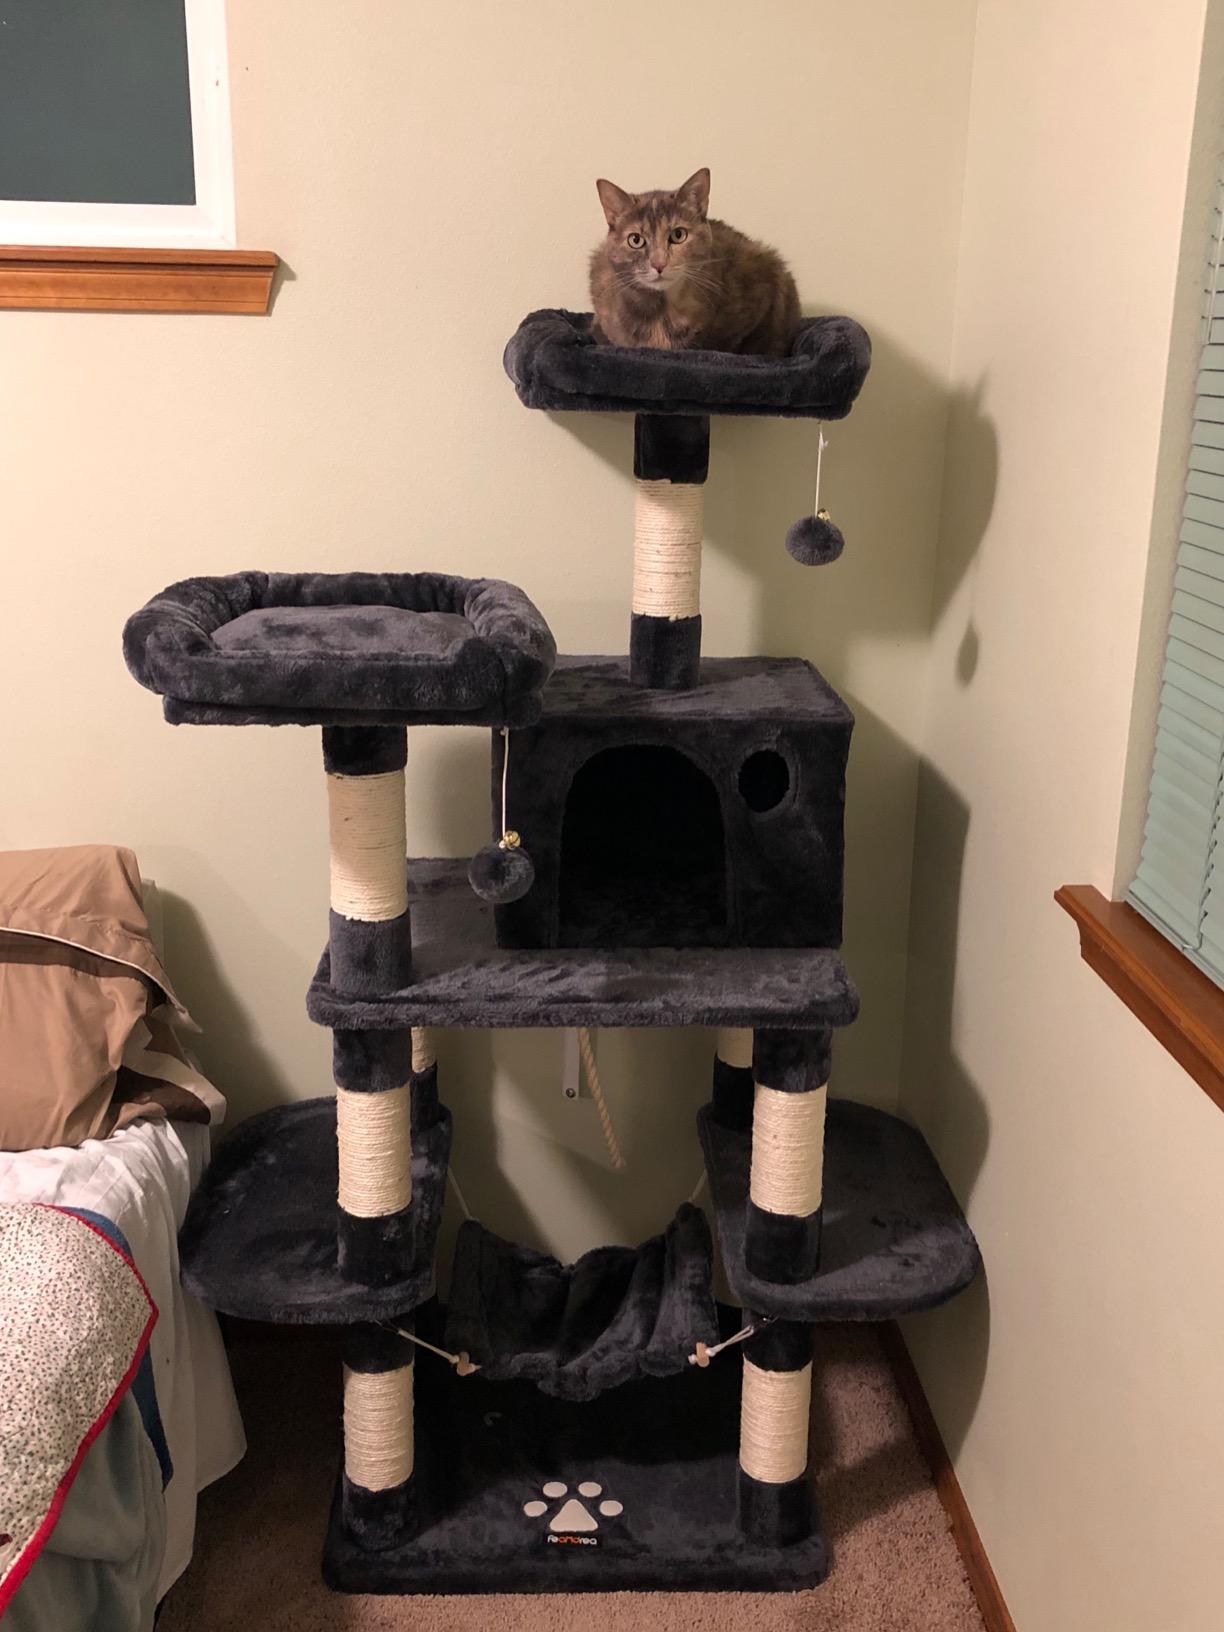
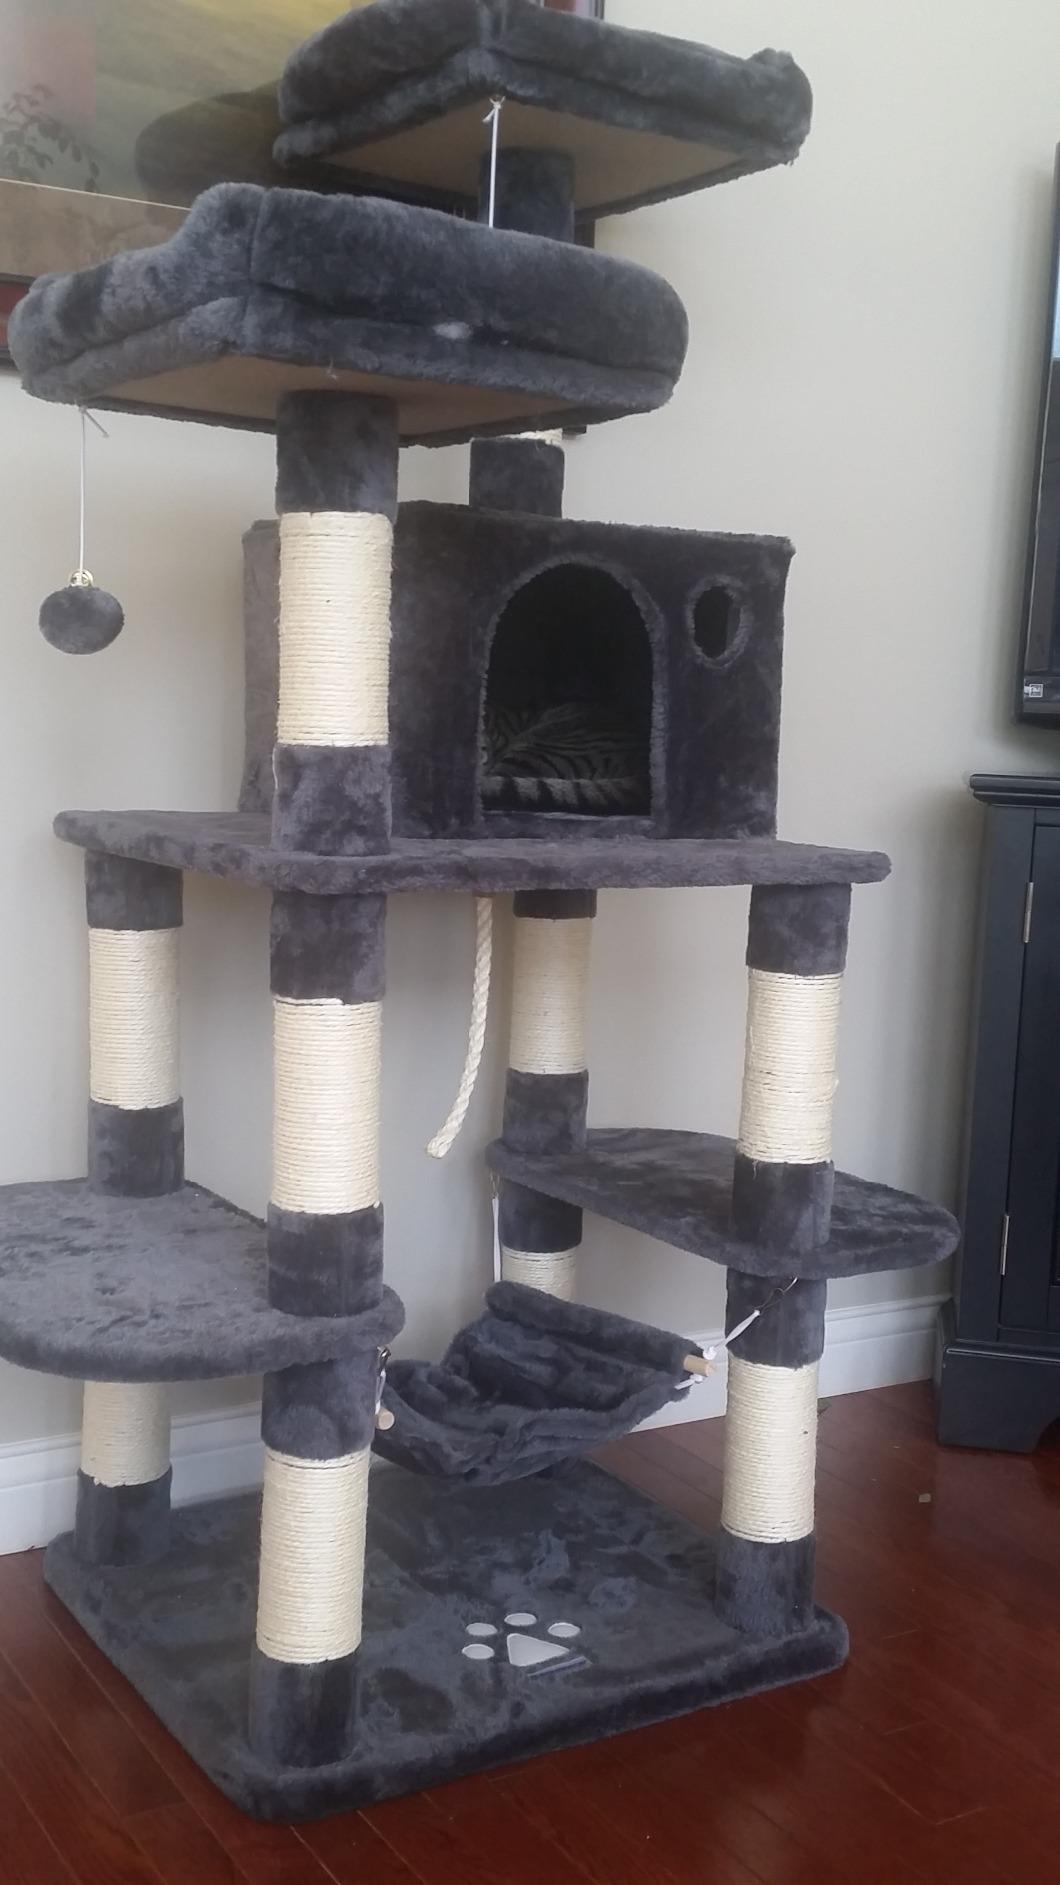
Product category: items_cat tree
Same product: yes